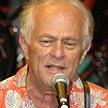
Age: 63